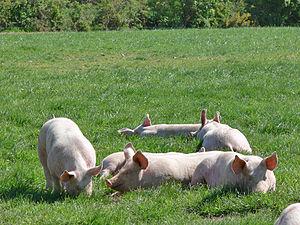
Porc Fermier plein air de Vendée
L'élevage porcin consiste à élever des porcs pour l'alimentation humaine. Dans les pays industrialisés intégrés dans la mondialisation, cette production de porc a évolué vers des élevages intensifs : les élevages rentrent dans le cadre de l'agriculture intensive.